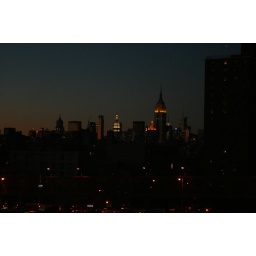
This time the sky was very clear and the lights really popped out against the dark light.